Florian Laskary of Kościelec (bishop of Płock)

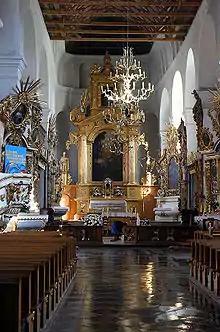
Interior of the Bazylika Zwiastowania at Pułtusk

Born into the Leszczyc noble family, he had a successful career in the medieval Polish church. From 6 August 1299 he was chaplain of the Duke of Płock, Bolesław II and was a Bishop of Płock from 1318–1333.